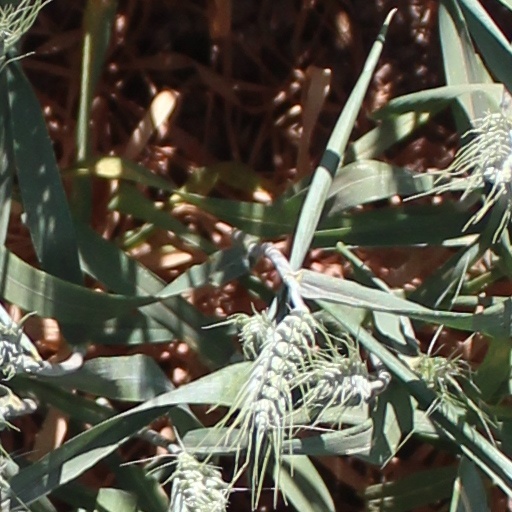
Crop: wheat